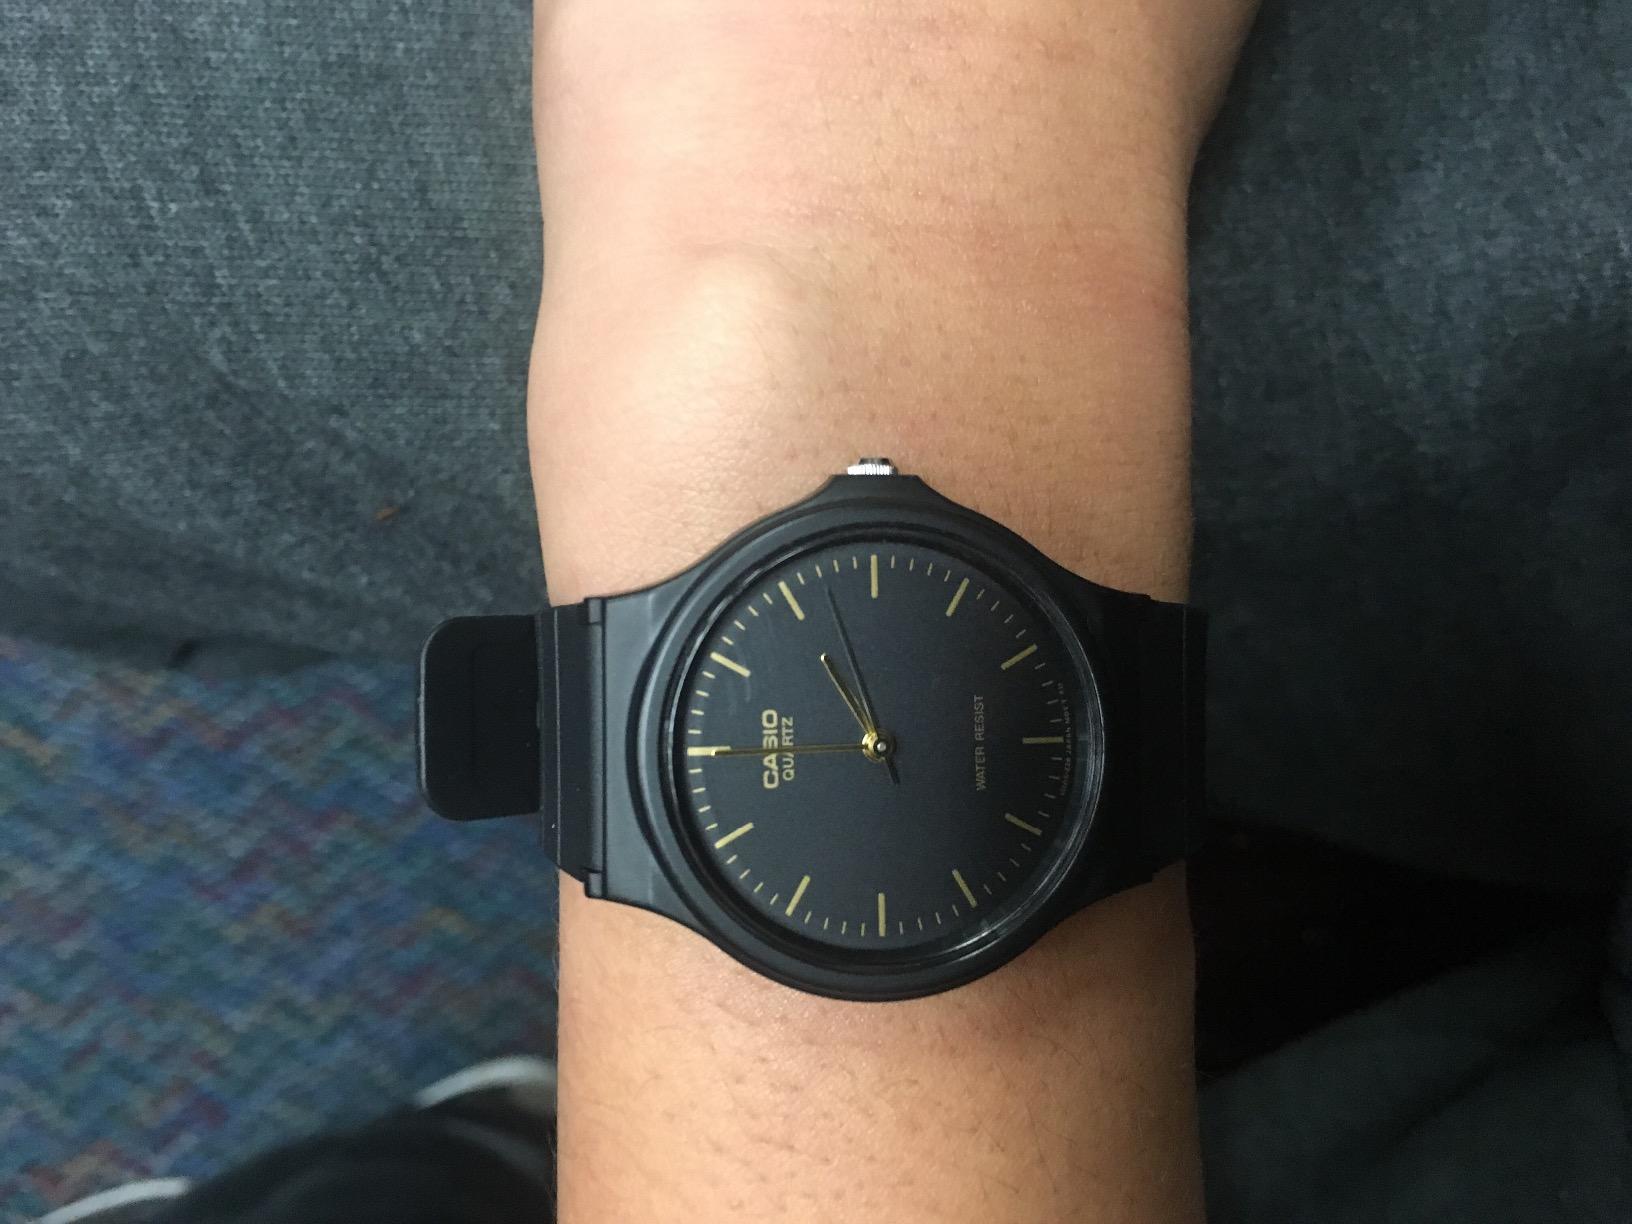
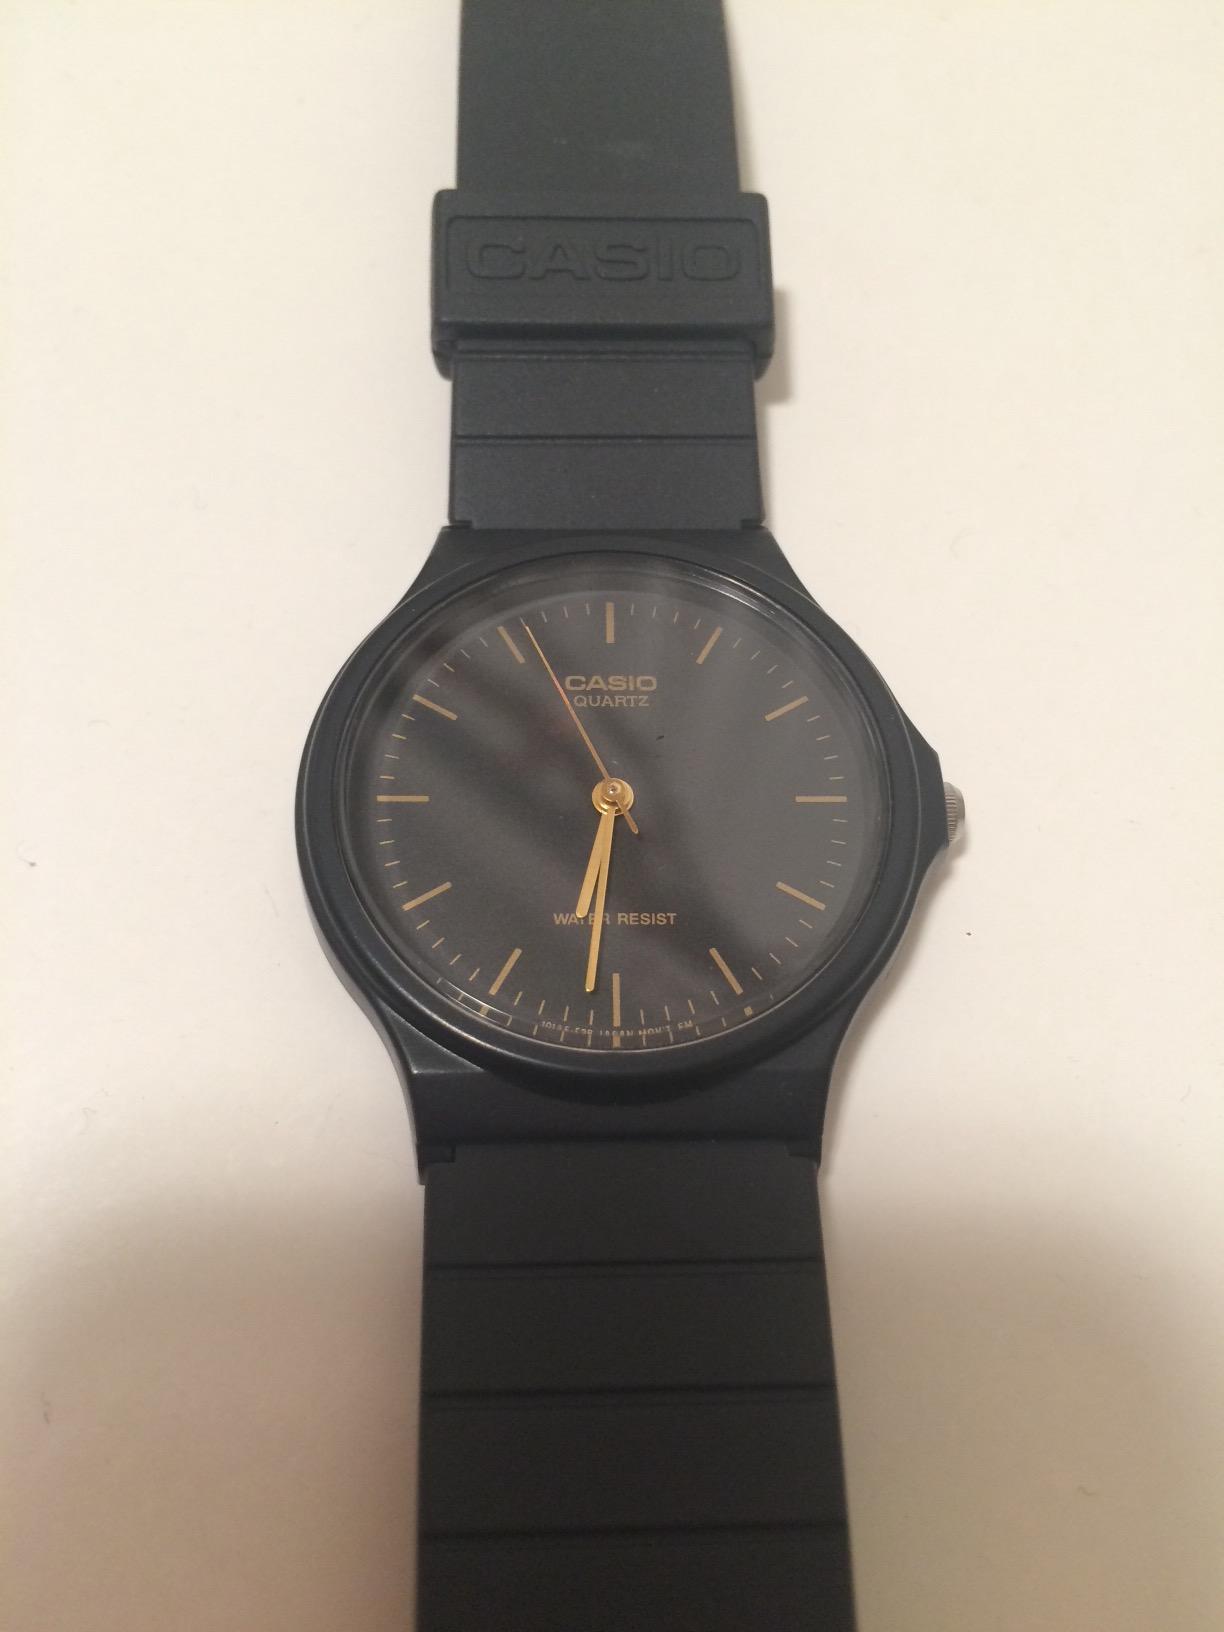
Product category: accessories_watch
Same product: yes